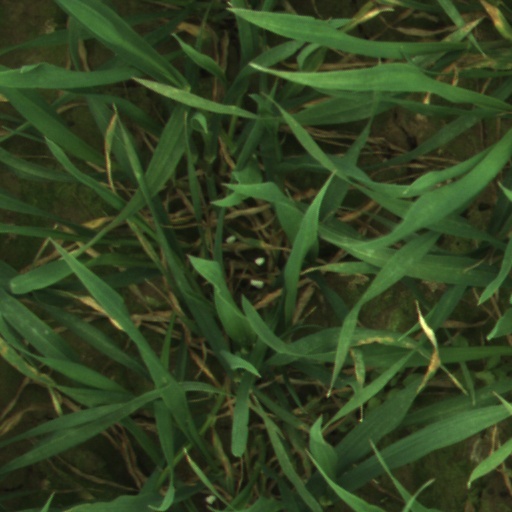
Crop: wheat